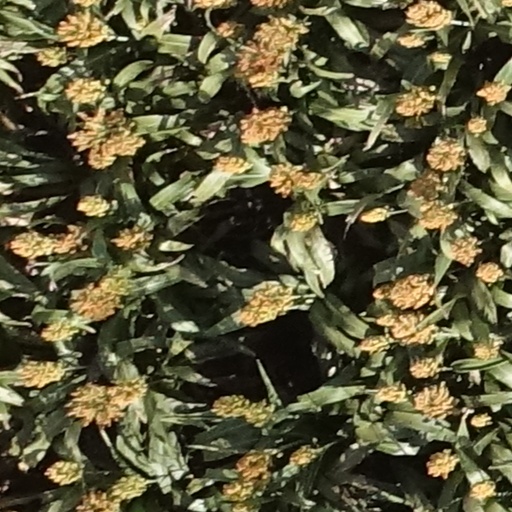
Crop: sorghum